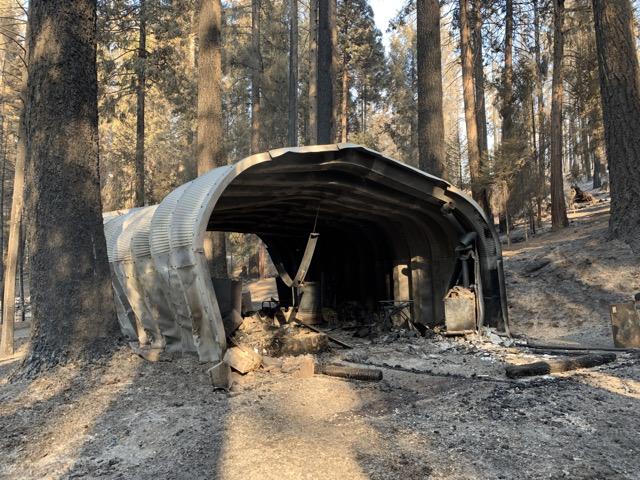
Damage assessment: destroyed